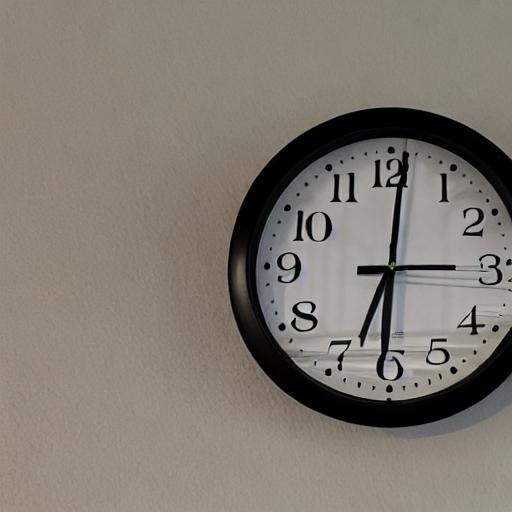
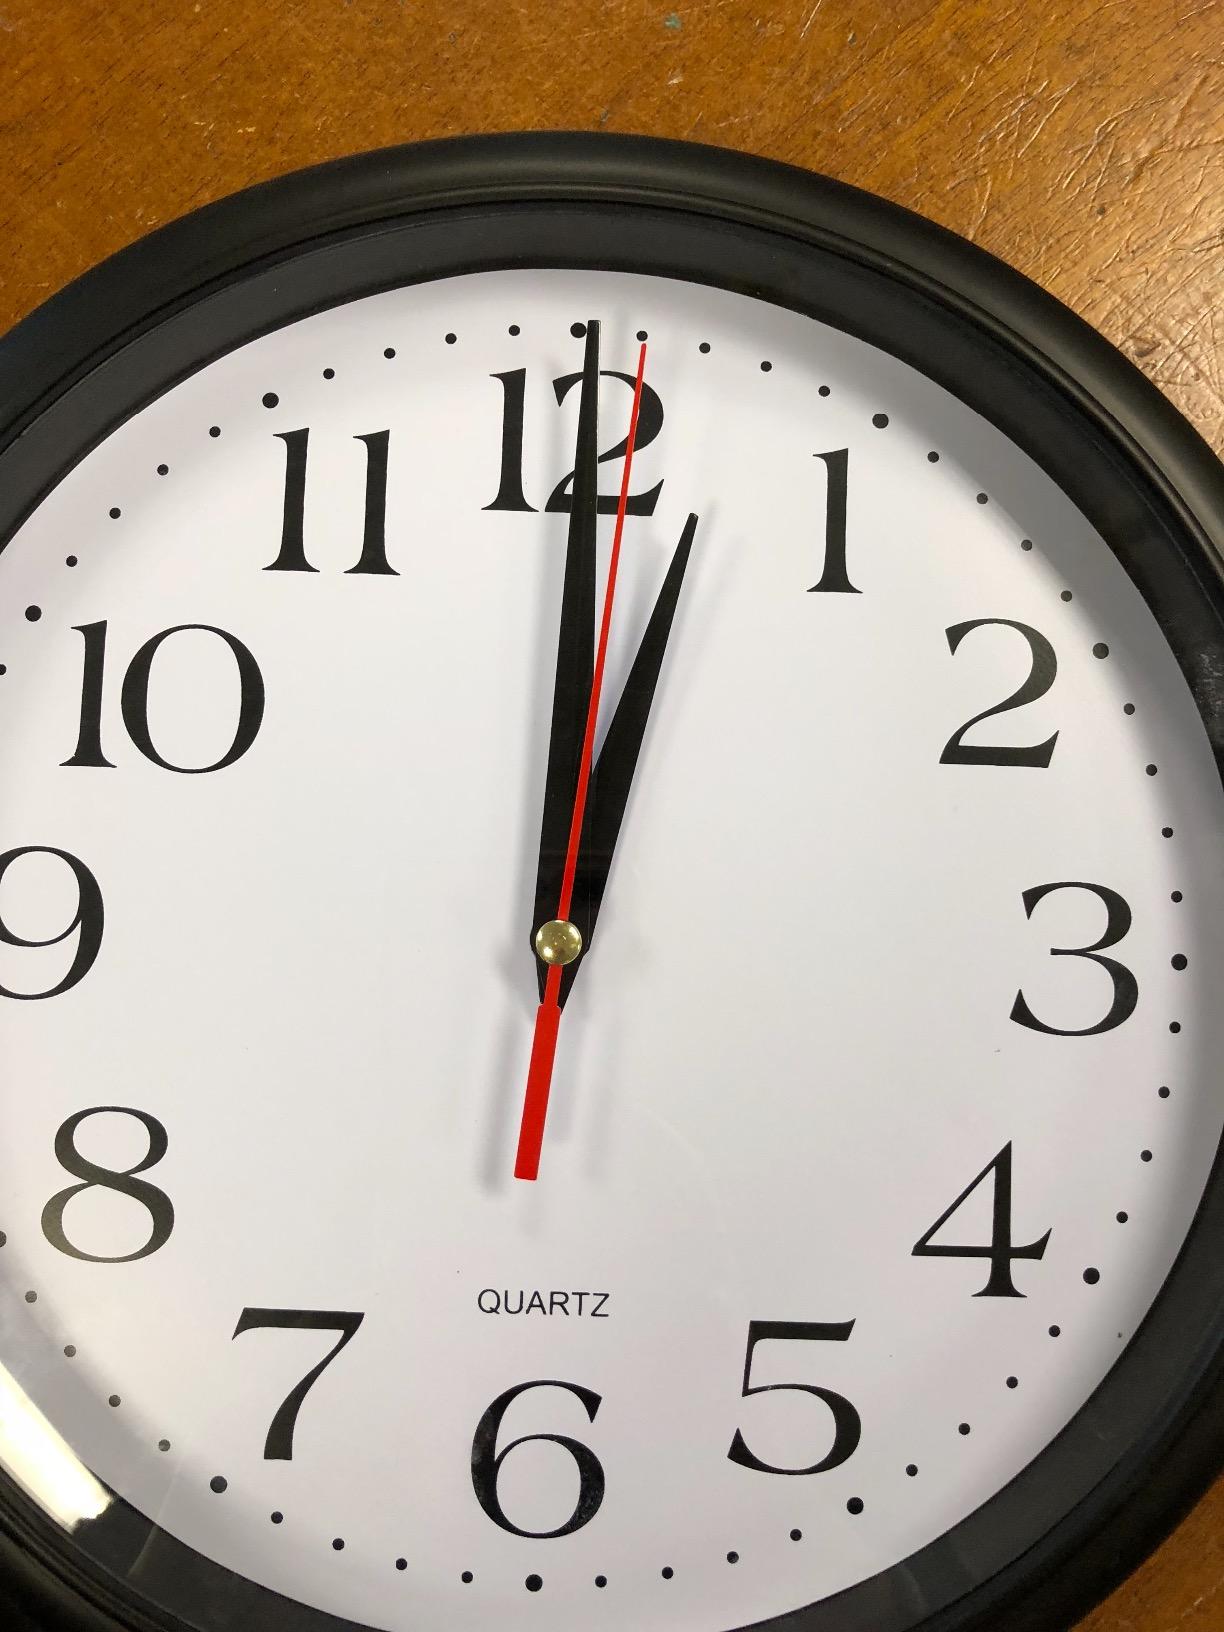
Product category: clock
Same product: no